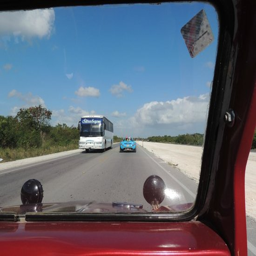
driving on the paved roads with the traffic , no big deal !